Šiauliai

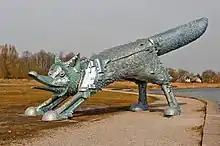
Iron Fox

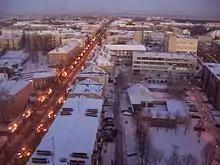
View of Šiauliai

There are 8 gymnasiums, 7 high schools, 16 secondary schools, 7 primary schools, 9 children's non-formal education schools, 29 kindergartens. 21,000 students studied in general education schools in 2006.